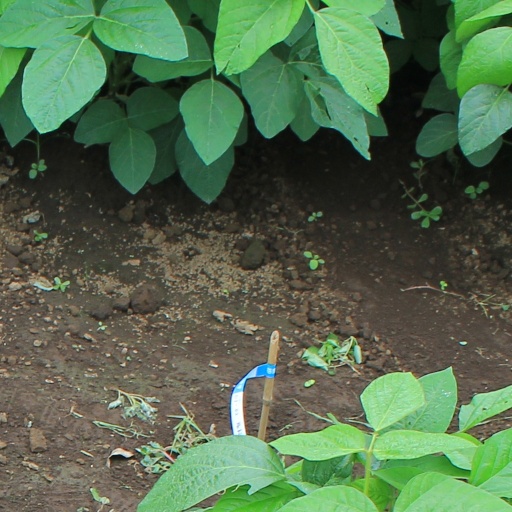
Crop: soybean